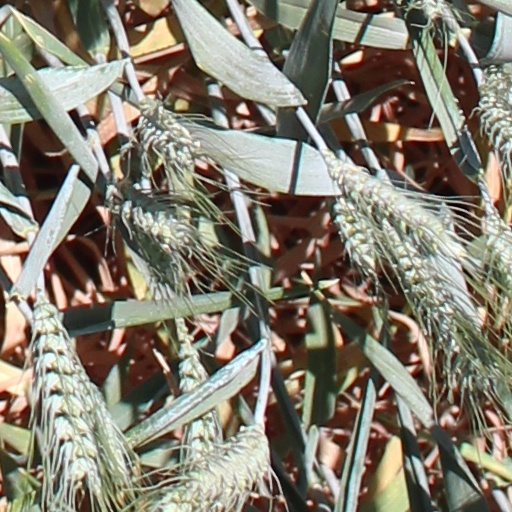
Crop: wheat